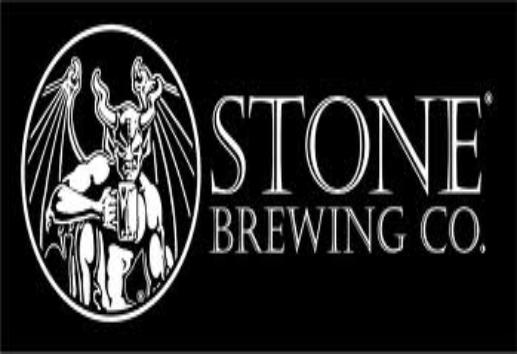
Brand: Beers of Stone
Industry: Food